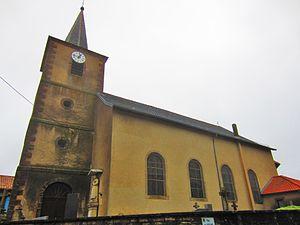
Eglise Cutting
Cutting est une commune française située dans le département de la Moselle, en région Grand Est.